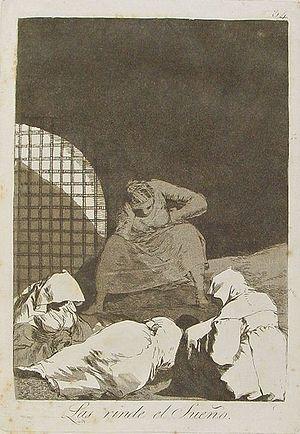
L'eau-forte Las rinde el sueño est une gravure de la série Los caprichos du peintre espagnol Francisco de Goya. Elle porte le numéro 34 dans la série des 80 gravures. Elle a été publiée en 1799.